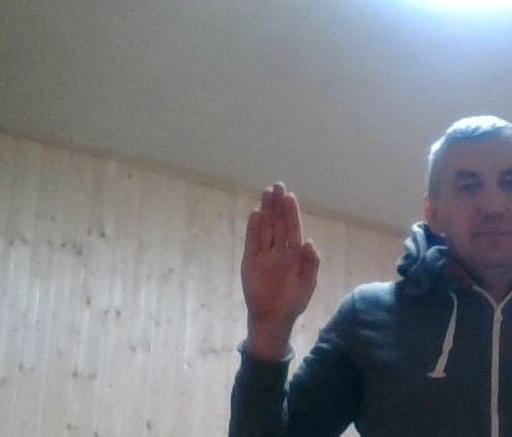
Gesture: stop